Eastern Region Army Group

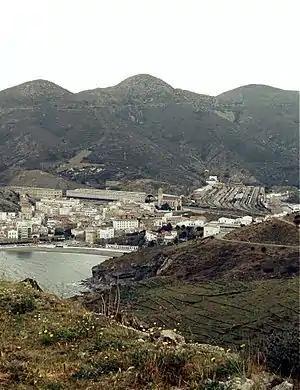
View of Portbou, one of the main border posts that were overwhelmed by defeated Spanish Republican troops and civilian refugees in early February 1939

The Eastern Region Army Group, (GERO), was a military formation of the Spanish Republican Army during the last phase of the Spanish Civil War. It was established in June 1938 as a response to the splitting in two of the territory under the sovereignty of the Spanish Republic after the Central Region Army Group "(GERC)", under the command of General Miaja, had been set up in the central-southern region of Spain.